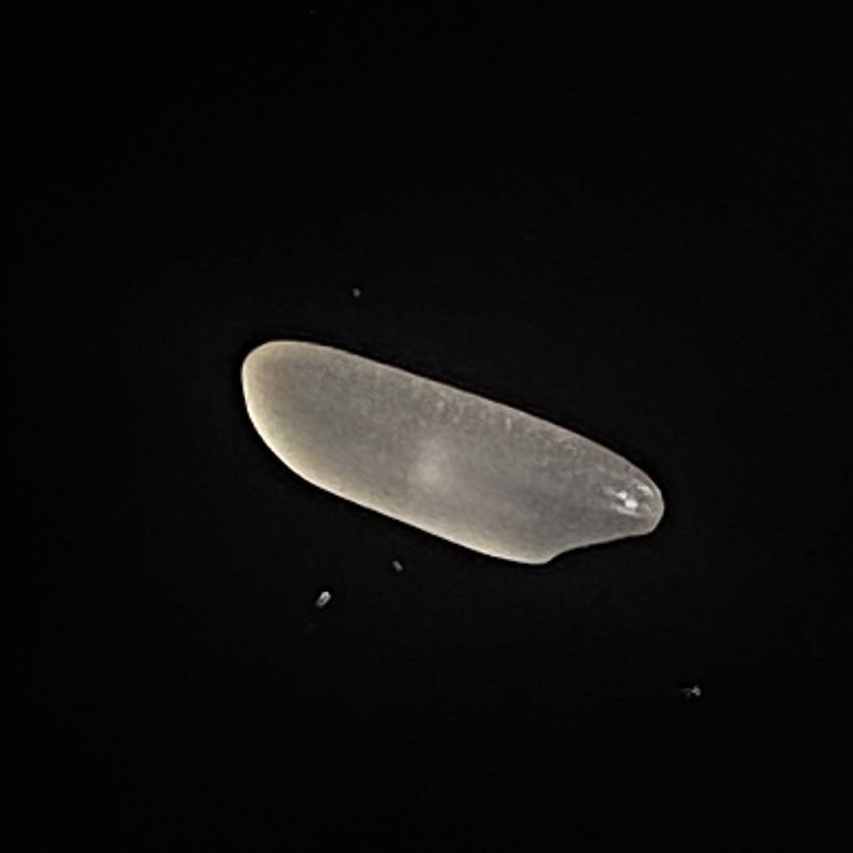
Rice variety: Najirshail